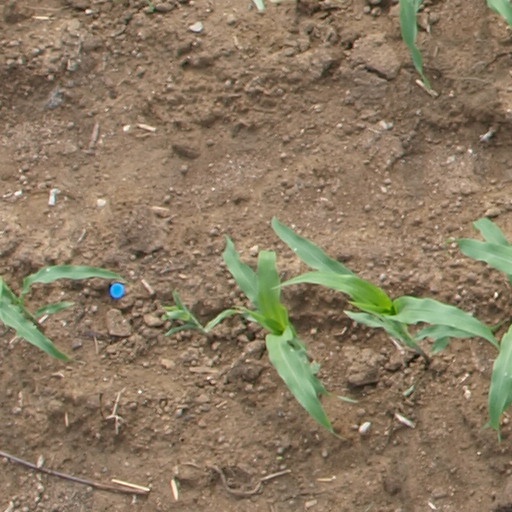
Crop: maize; corn